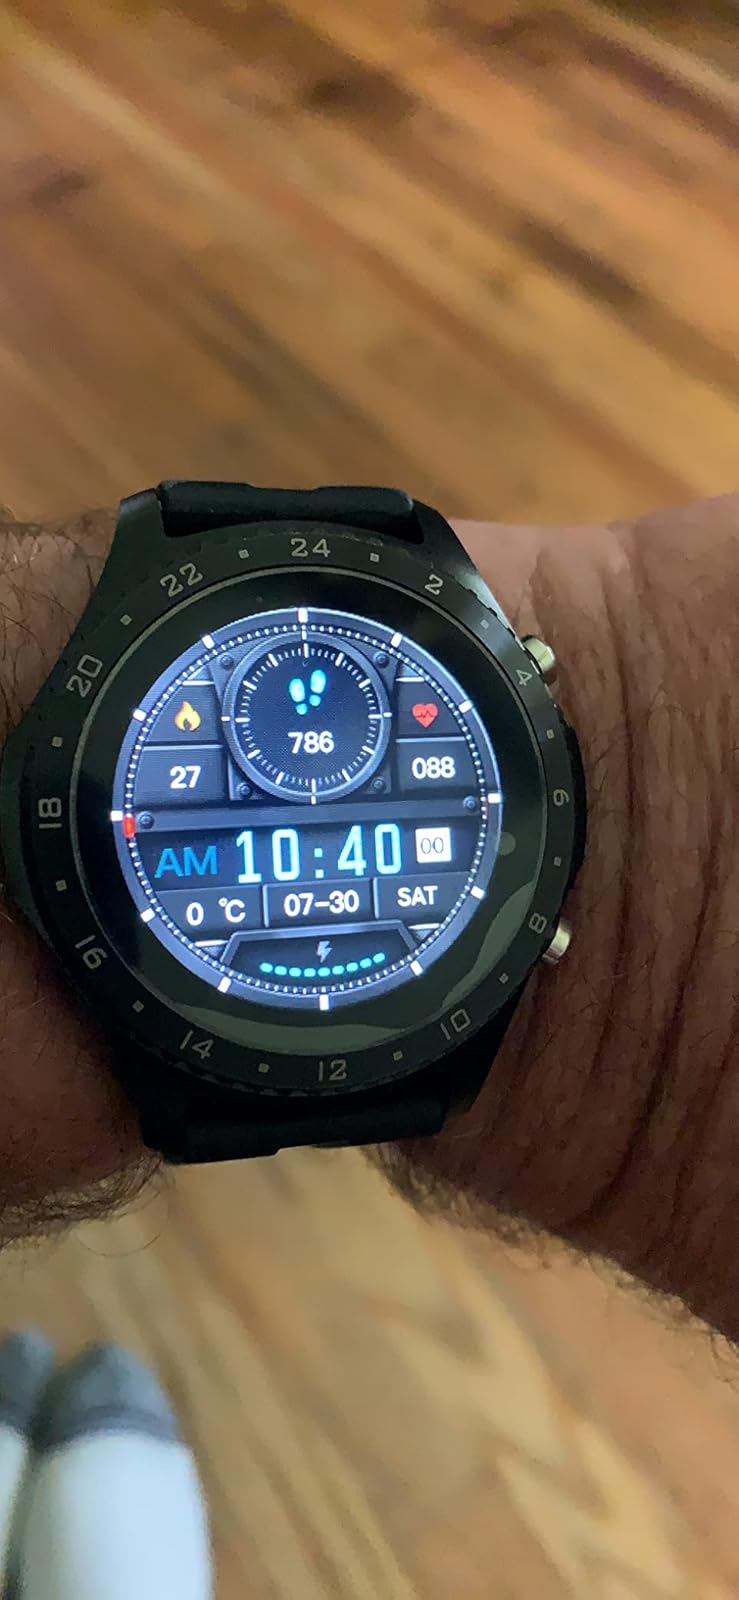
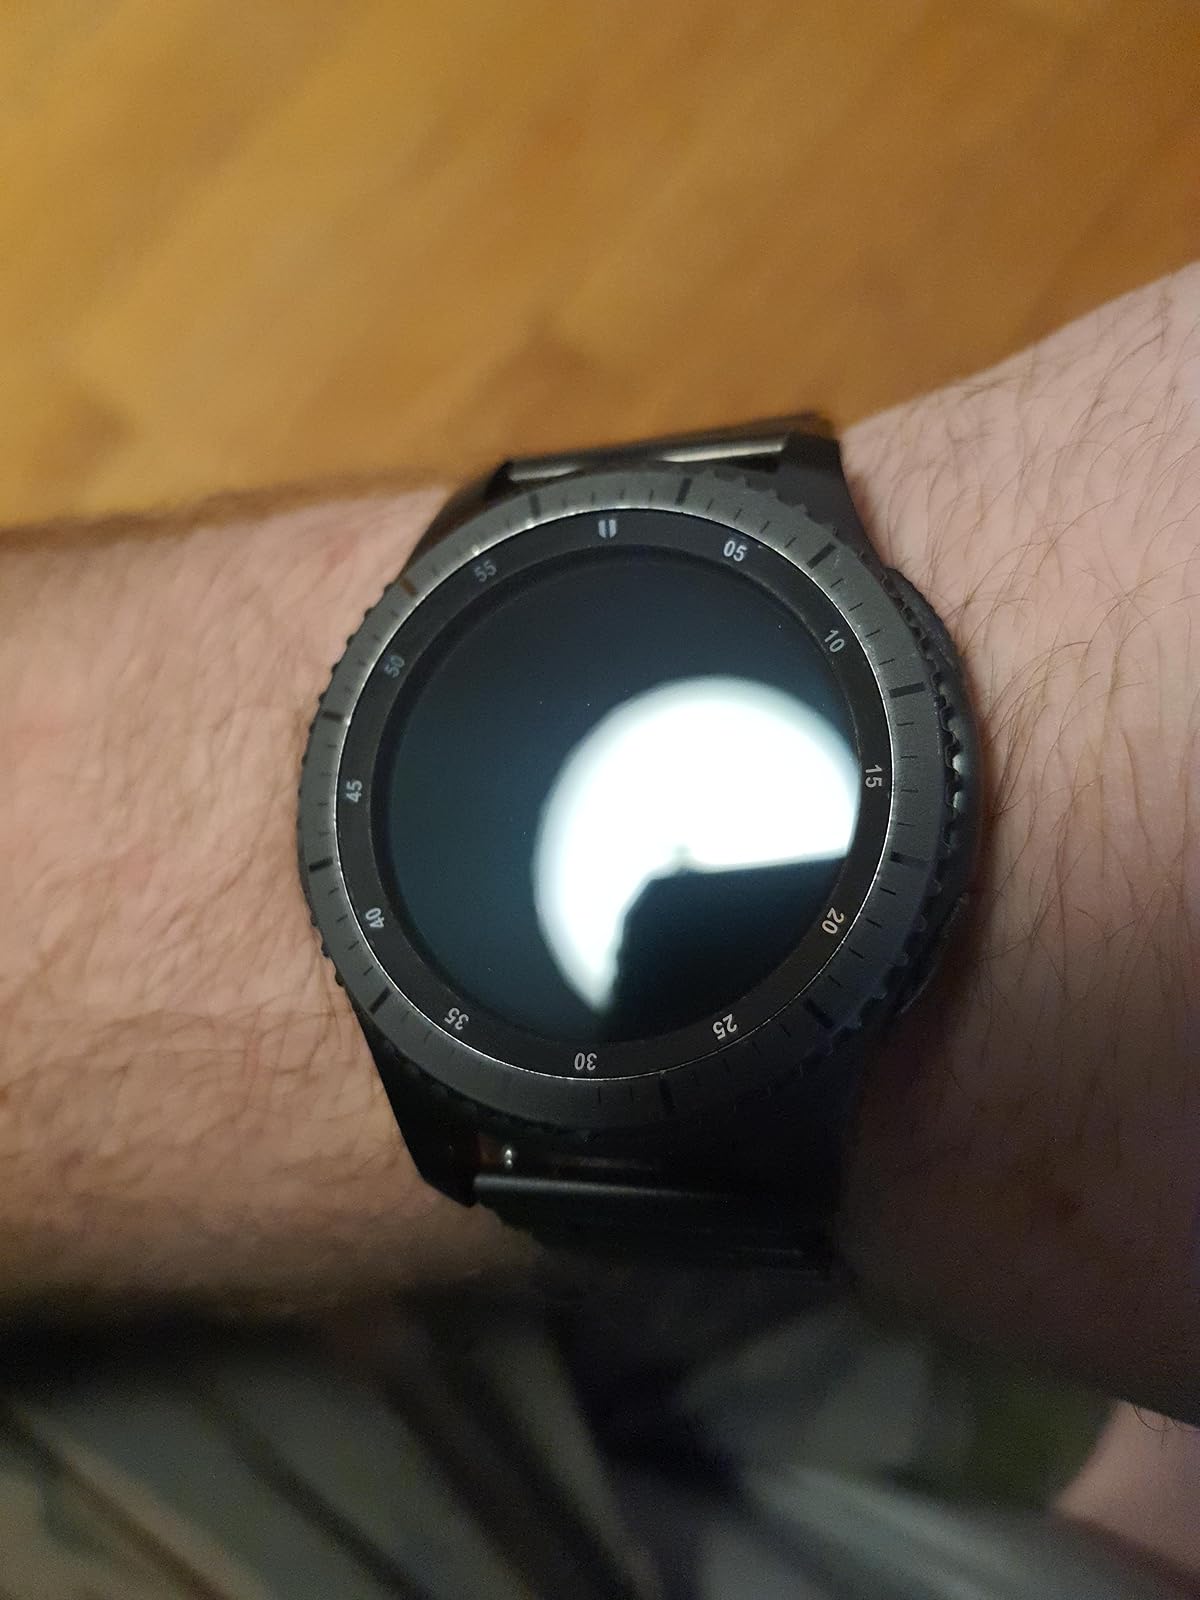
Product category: smartwatch
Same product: no